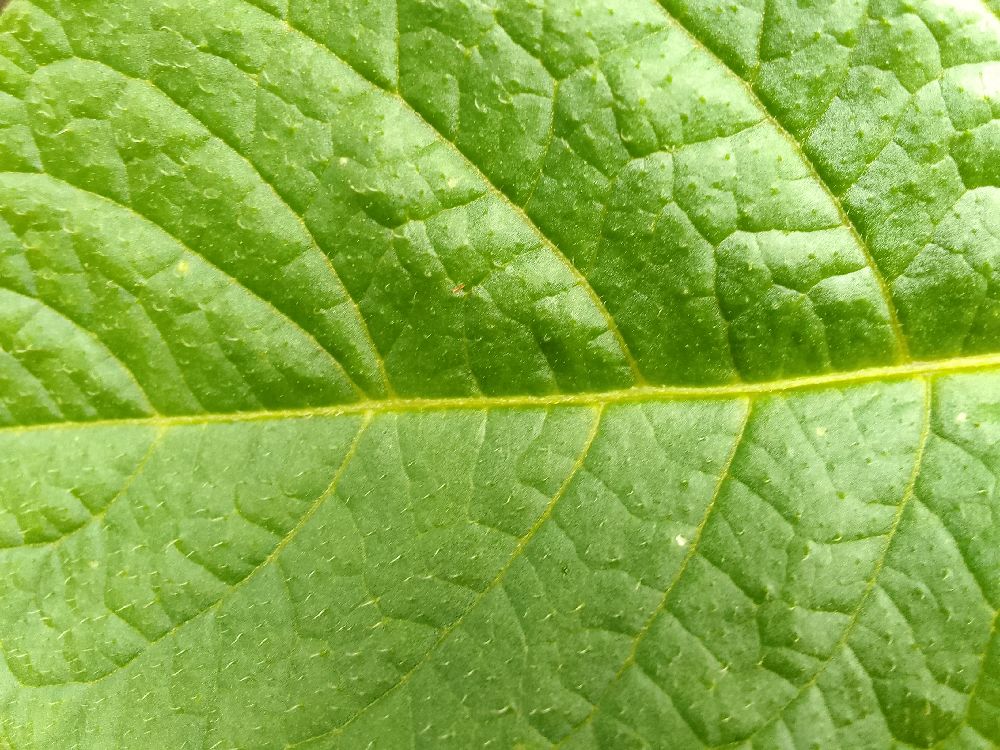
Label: Healthy